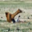
Label: camel